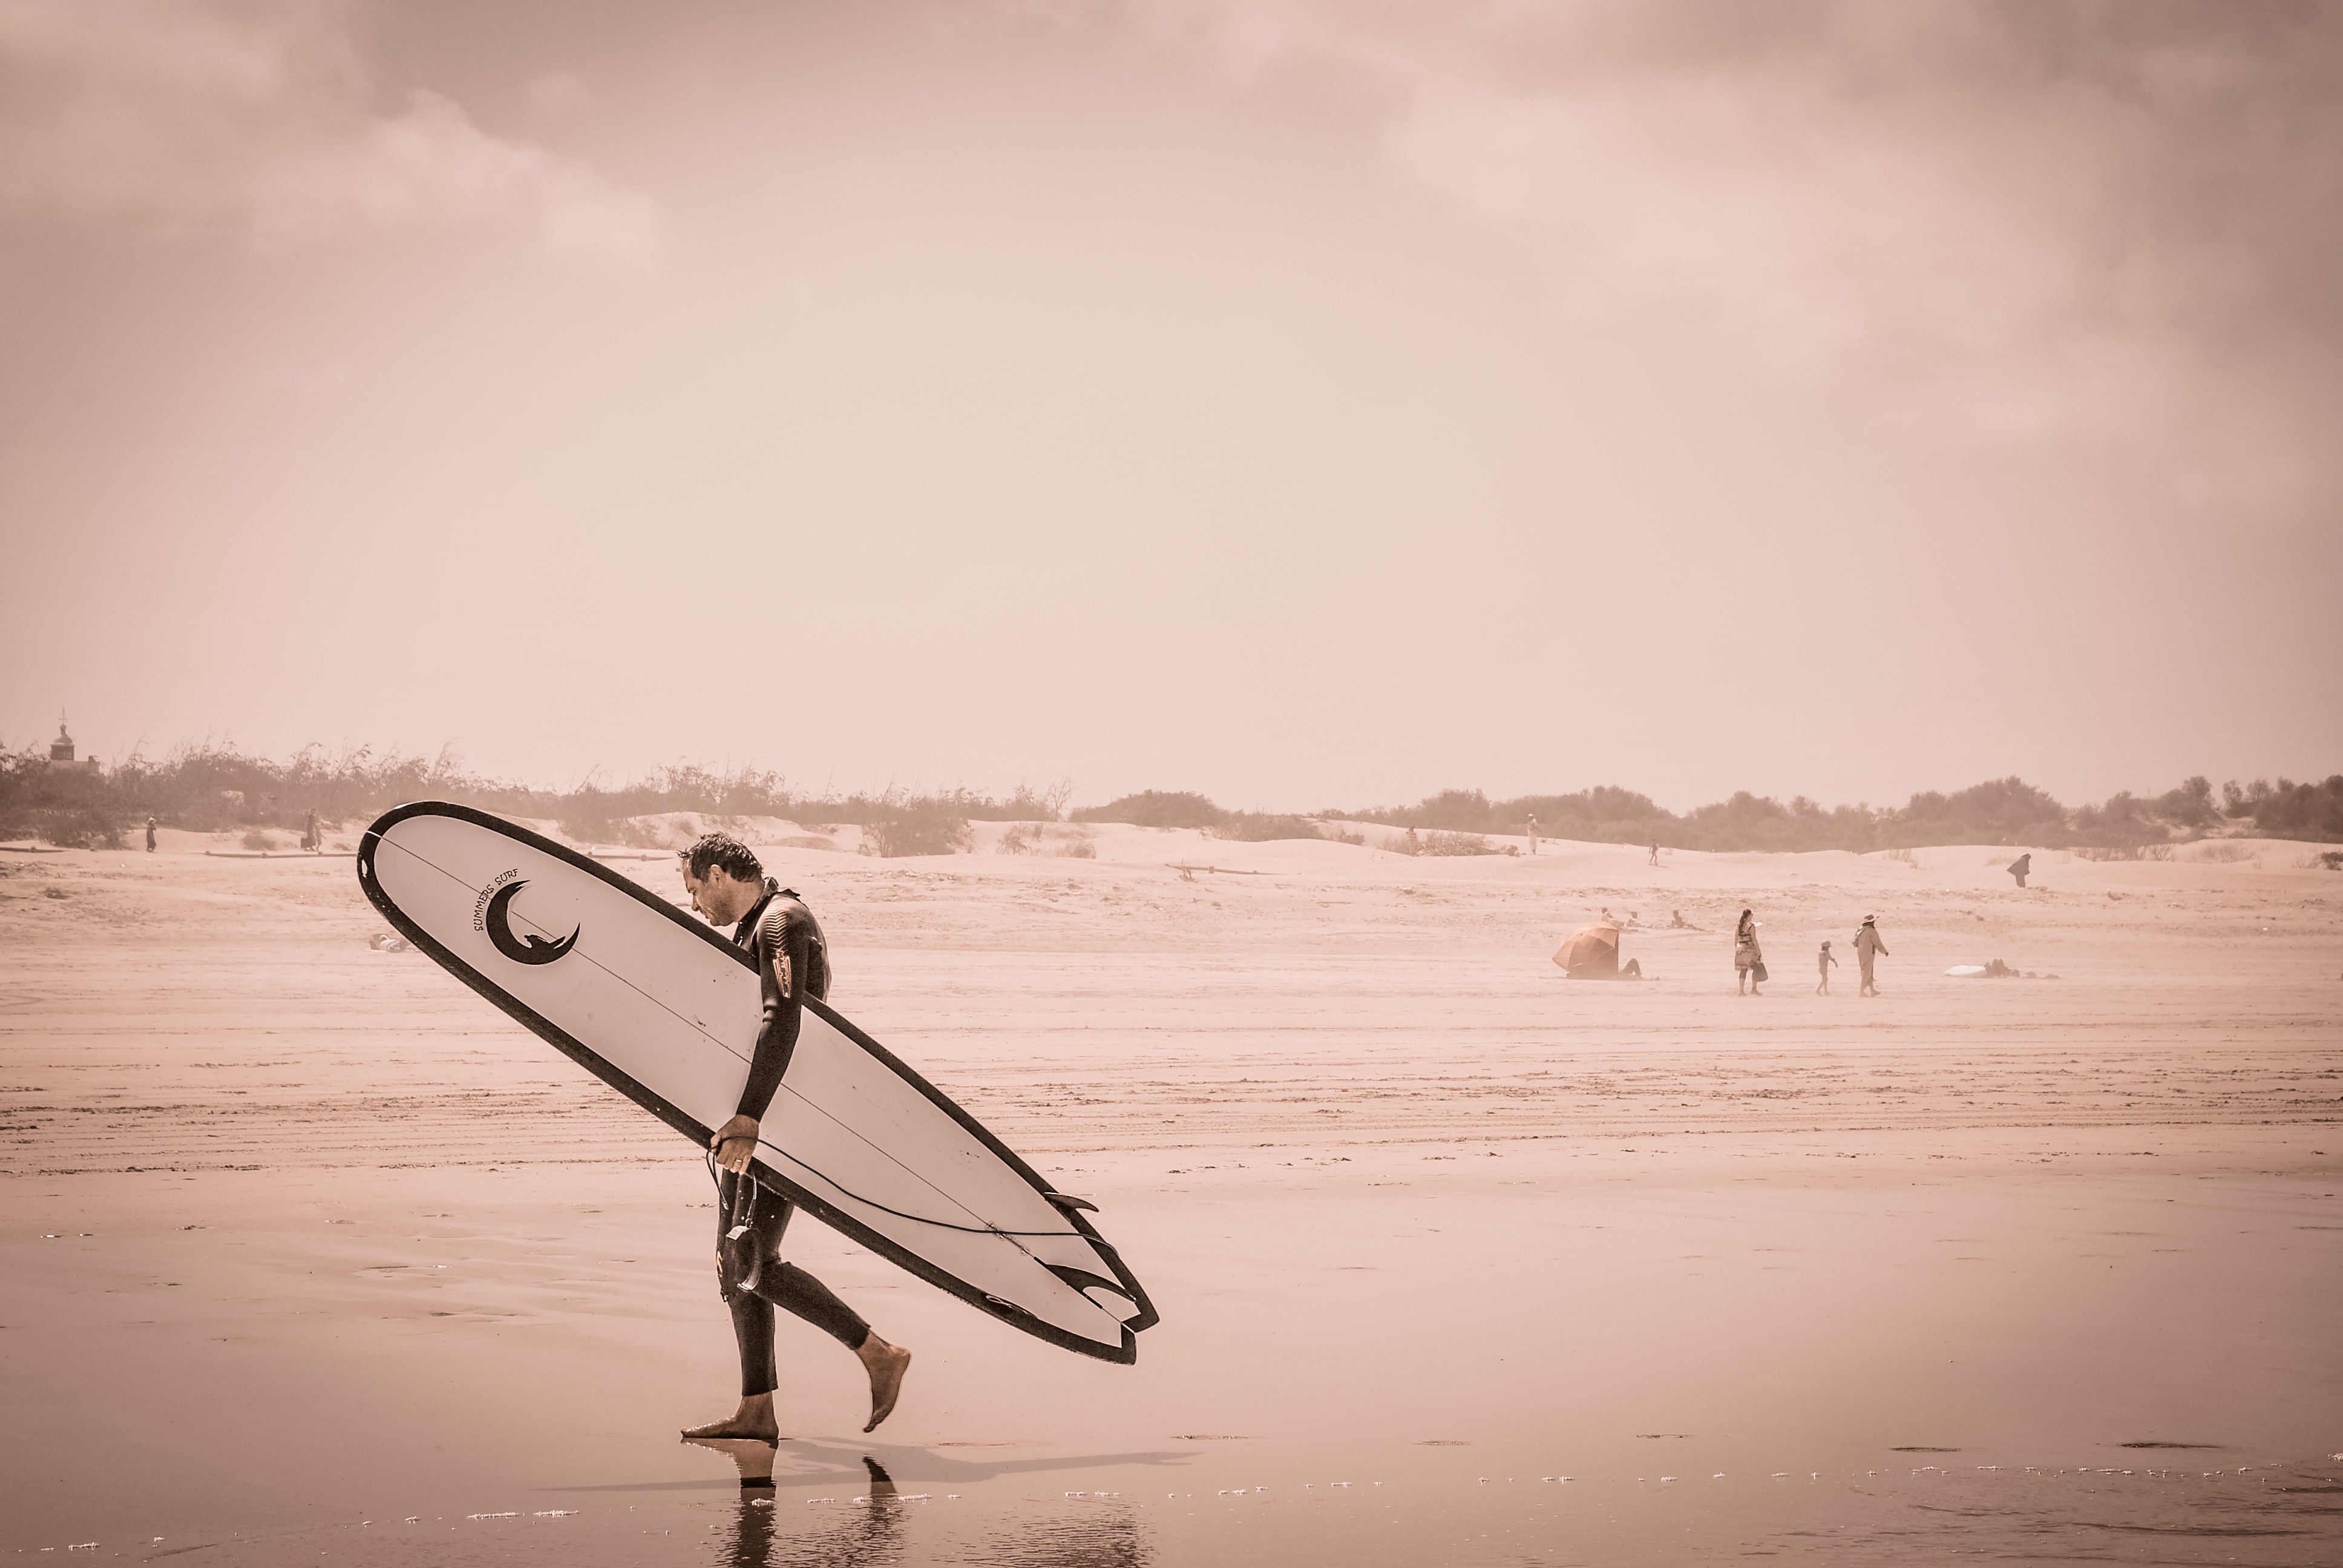
beach, sea, coast, sand, ocean, sunset, morning, wave, wind, reflection, atmospheric phenomenon, surfing equipment and supplies